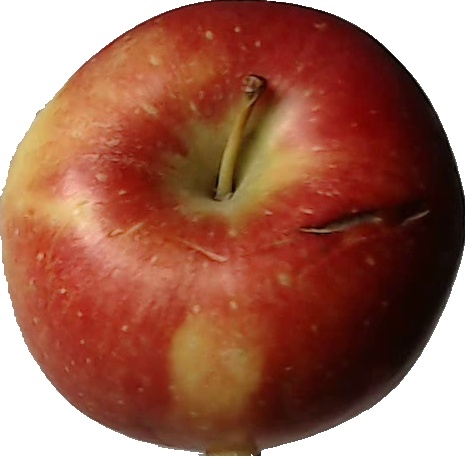
Label: apple_braeburn_1